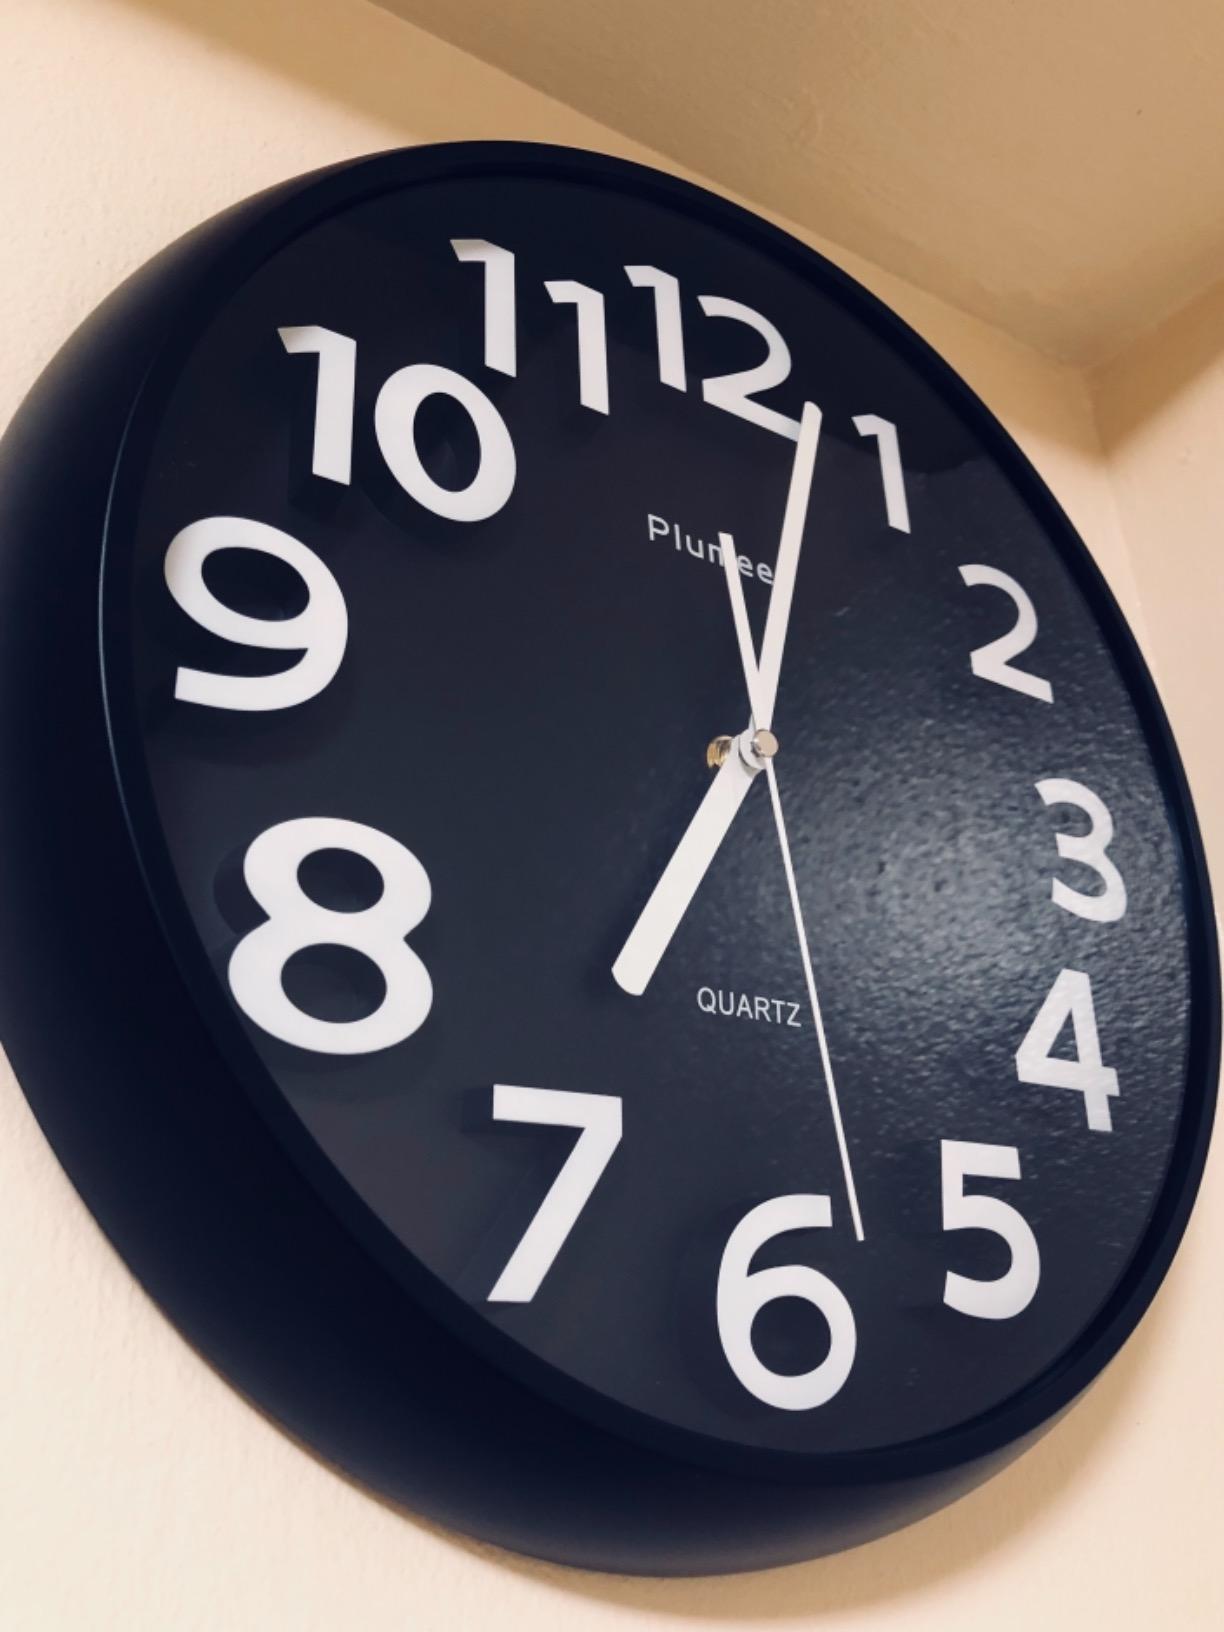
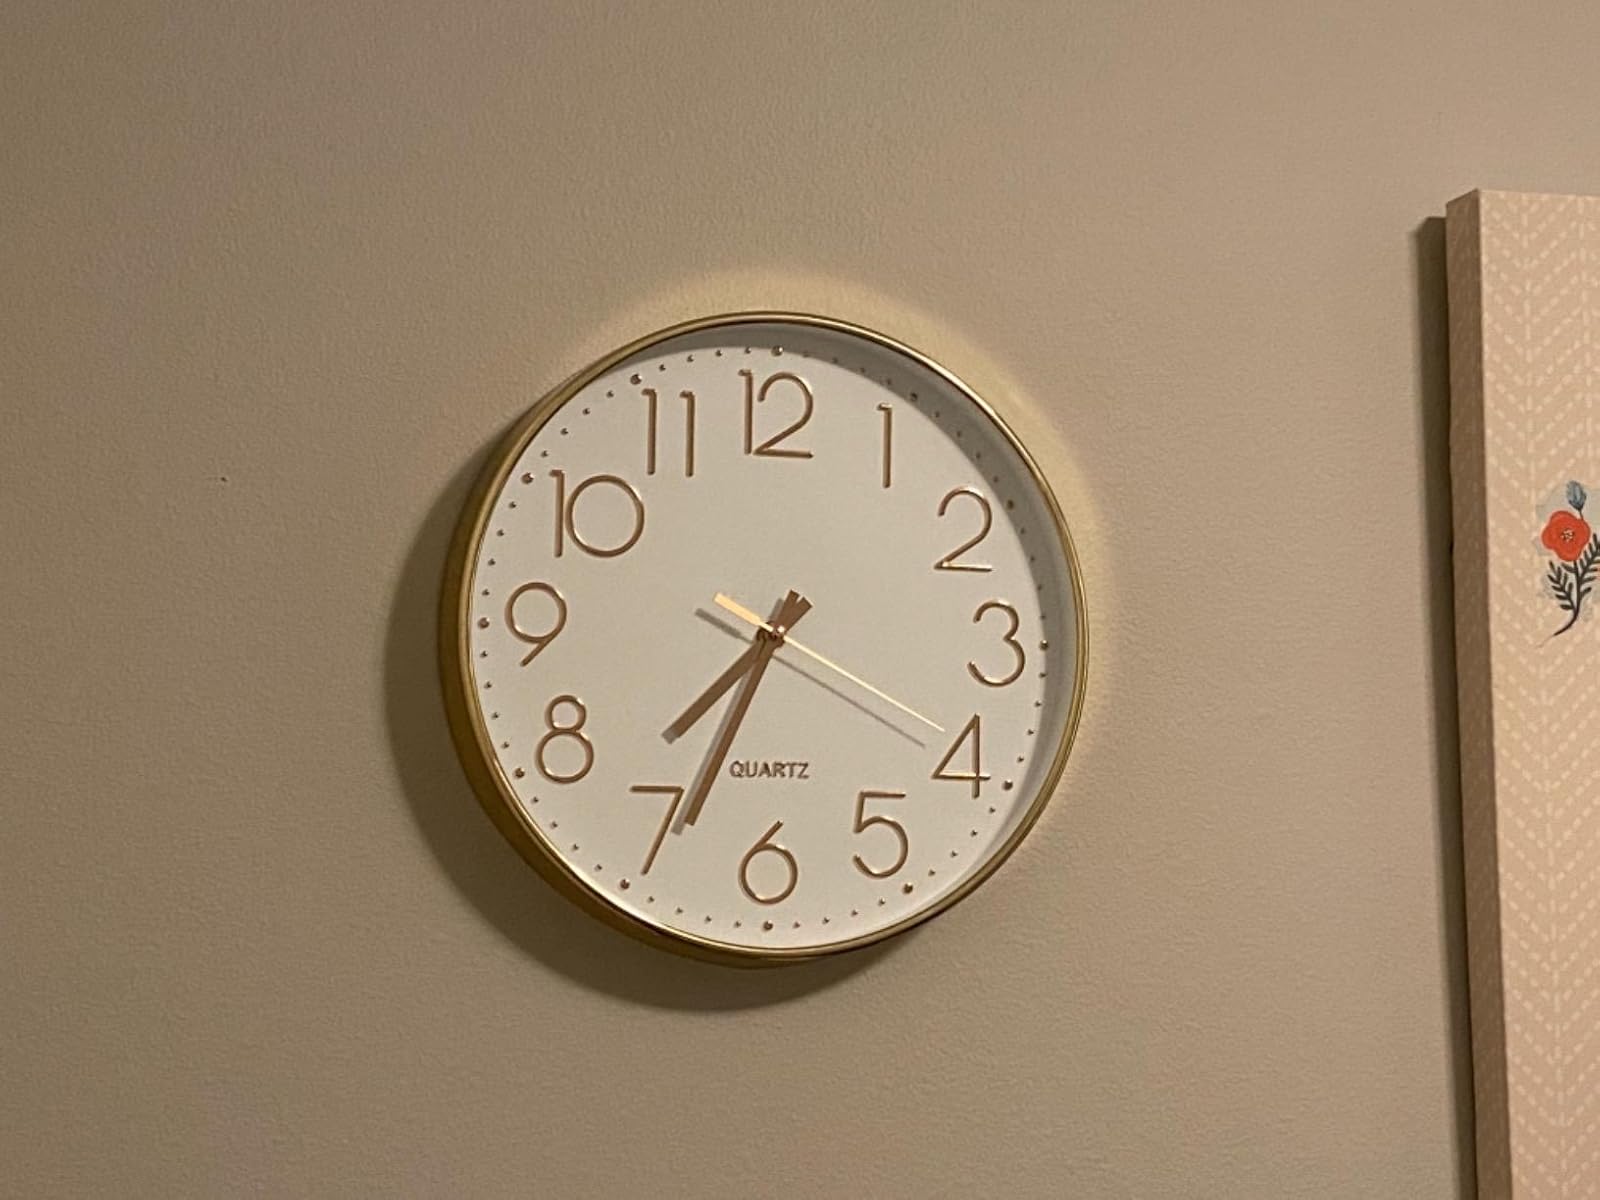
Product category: clock
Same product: no